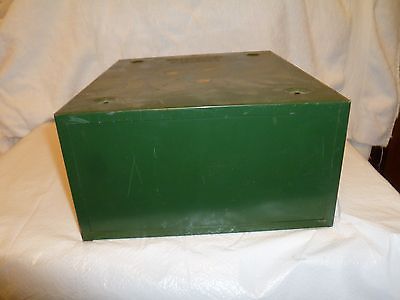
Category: cabinet